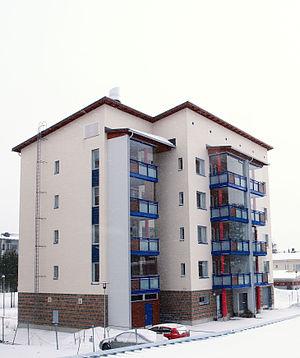
Siilinjärvi est une municipalité du centre-est de la Finlande, dans la région de Savonie du Nord.